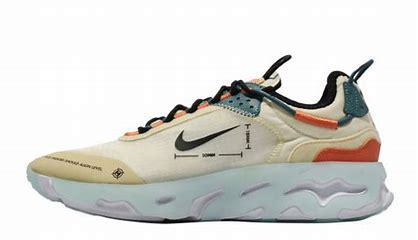
Brand: Nike
Model: React Live